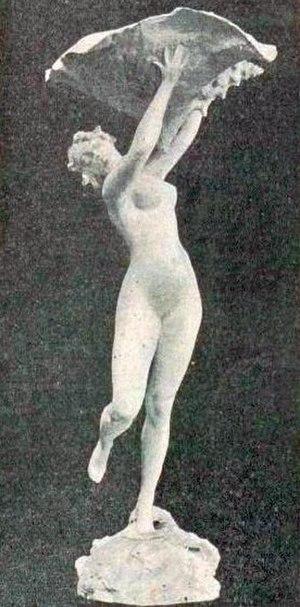
Oeuvre de Belloc, en argent du à Linzerer, le trophée de la 2ème série de voile aux JO 1900, pour 'Scotia' (½ – 1 tonneau), de John Gretton et Lorne Currie.
Lorne Campbell Currie est un skipper britannique né le 25 avril 1871 au Havre et mort le 21 juin 1926 dans la même ville.
Les régates ont eu lieu à Meulan pour les bateaux jusqu'à 10 tonneaux, au Havre pour les bateaux de 10 tonneaux et plus.